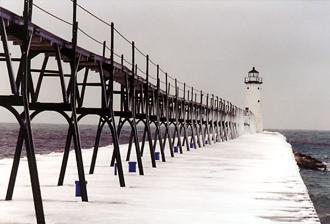
Building: Manistee Pierhead lights
Country: United States of America
Year built: 1870
Lighthouses in Michigan, United States Lighthouse North Pierhead Light Manistee Breakwater Lighthouse Location Manistee, Michigan Coordinates 44°15′06″N 86°20′47″W / 44.2517°N 86.3464°W / 44.2517; -86.3464 Tower Constructed 1870 Foundation pier Construction Cast Iron Automated 1927 Height 39 feet (12 m) Shape cylindrical Markings white with black lantern Heritage National Register of Historic Places listed place Fog signal HORN: 1 blast every 15s (2s bl) Operates from April 1 to November 1 Light First lit 1870 Focal height 55 feet (17 m) Lens fifth order Fresnel Lens (original), 12-inch (300 mm) Tideland Signal ML-300 Acrylic Optic (current) Intensity 5000 candlepower Range 15 nautical miles (28 km; 17 mi) Characteristic Iso W 6s Manistee North Pier U.S. National Register of Historic Places NRHP reference No. 90000718 The Manistee Pierhead lights are a pair of active aids to navigation located on the north and south pier in the harbor of Manistee, Michigan , "Lake Michigan’s Victorian Port City." History The first light was on the south pier in 1870. Unfortunately, it burnt in the Great fire of 1871, October 8, 1871, along with the town of Manistee. Coincidentally, Manistee burnt on the same day as the Great Chicago Fire , Peshtigo Fire in Wisconsin , and fires in Port Huron and Holland , Michigan . Two lighthouses were built, one on each pier in 1875. Over the years the lights have been moved several times, including moves to and from the mainland, and to and from the south to the north pier. Lights have been torn down and rebuilt. The current tower is located on the north pier. It is constructed of cast iron, and was first listed in 1927.  The tower is a white cylinder, and the keepers house is separate.  The original lens was a Fifth Order Fresnel lens . The tower has also been rebuilt as the pier has been extended.  Other changes have involved the placement and configuration of the fog horn . The present tower is 39 feet (12 m) tall.  The catwalk is one of only four that survive in the State of Michigan. National Register of Historic Places , Reference # 90000718  The tower is capped with a ten-sided steel lantern.  The light uses a 5,000 candlepower incandescent electric bulb, and has a flashing mechanism which displays "a group occulting white light" over 30 seconds. Its  focal plane is 55 feet (17 m), and is visible for 12 nautical miles (22 km; 14 mi) in clear weather. The "Type C" diaphone is powered by an electric compressor housed in the tower, and emits a group of three blasts every 30 seconds. There is also a radio beacon. The northern pier light is located on the same side of the river as the Manistee Coast Guard station, and within shouting distance of the Manistee South pier light. The south pier has a 37-foot (11 m) steel tower navigational aid.  This was constructed when the lighthouse was moved to the north pier in 1927. Manistee Pierhead Light was put up for sale under the National Historic Lighthouse Preservation Act in 2009. On June 30, 2011, ownership of the light was transferred to the City of Manistee. The Manistee County Historical Museum will maintain the light. Directions This article is written like a travel guide . Please help improve the article by introducing an encyclopedic style or move the content to Wikivoyage . ( November 2014 ) From US 31 go 1.5 miles (2.4 km) west on Memorial Drive, to the Fifth Ave. Beach and Park. See also Lighthouses in the United States Notes